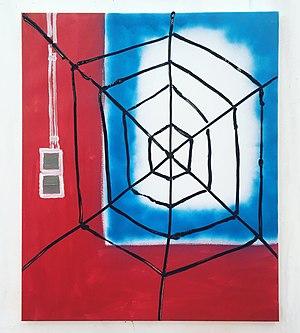
peinture
Xavier Noiret-Thomé est un artiste peintre français, né le 2 février 1971 à Charleville-Mézières.